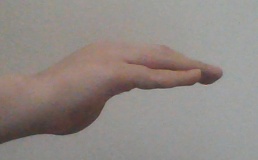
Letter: haa